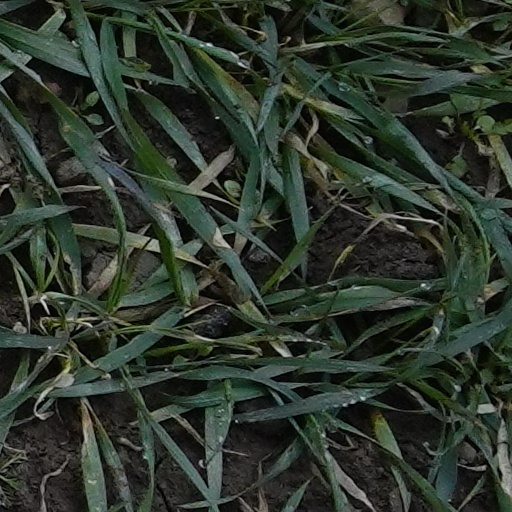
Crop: wheat